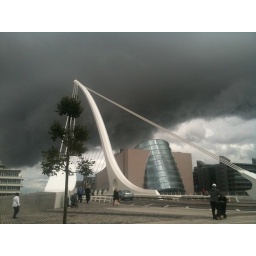
One of the many black clouds I enjoyed in Dublin over the Samuel Beckett bridge and the newly opened conference centre